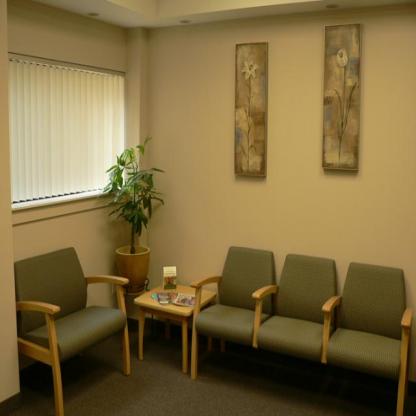
Scene: Indoor